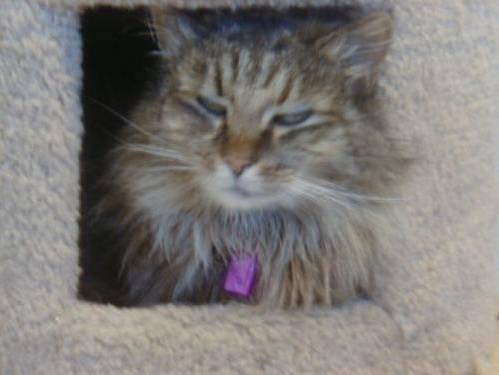
cat